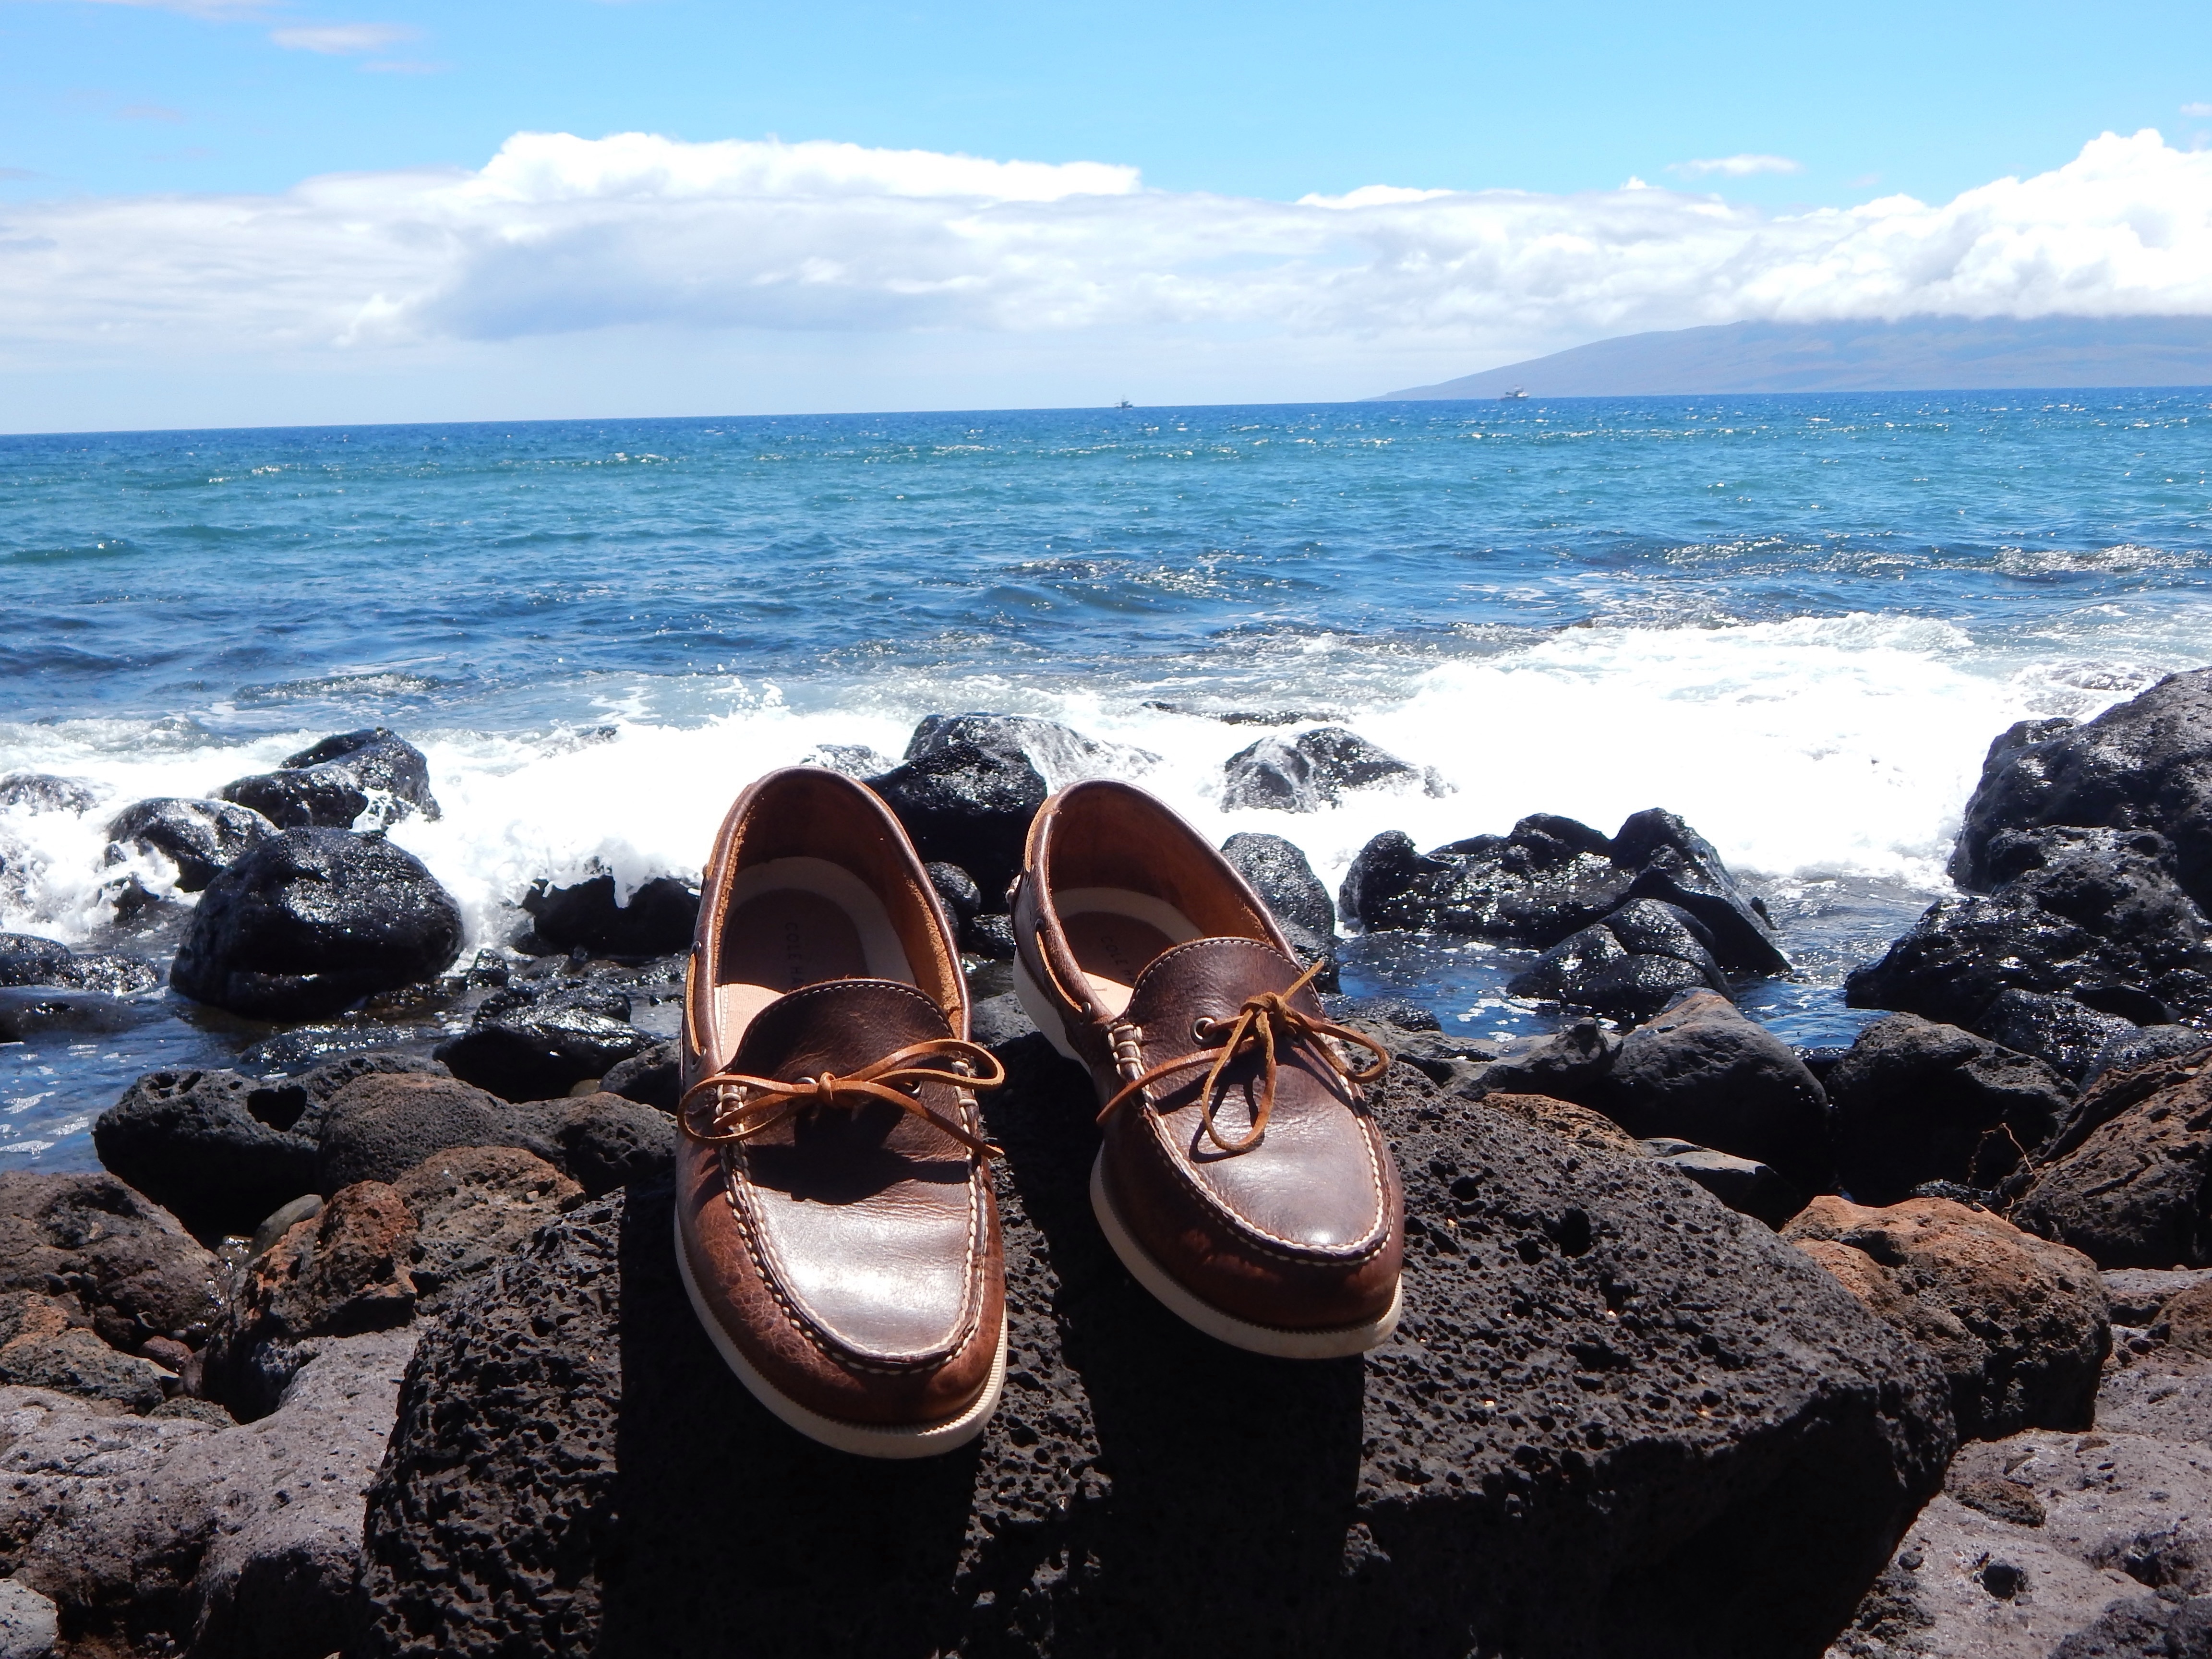
beach, sea, coast, water, sand, rock, ocean, horizon, shore, wave, vacation, bay, material, body of water, cape, wind wave